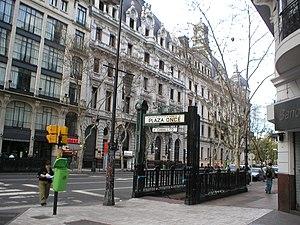
La línea A du métro de Buenos Aires, capitale de l'Argentine fut ouverte le 1ᵉʳ décembre 1913, étant ainsi la première ligne d'Amérique latine, et de l'hémisphère sud. Elle s'étend sur une distance de 9,8 km entre les stations Plaza de Mayo, dans le centre, et San Pedrito, dans le quartier de Flores.